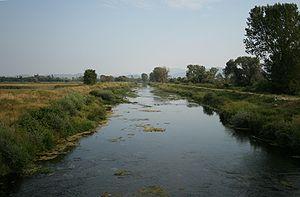
Trebižat est une rivière du sud de la Bosnie-Herzégovine. Elle est le principal affluent du fleuve Neretva.
Ljubuški [ˈʎubuʃki] est une ville et une municipalité de Bosnie-Herzégovine située dans le canton de l'Herzégovine de l'Ouest et dans la Fédération de Bosnie-et-Herzégovine. Selon les premiers résultats du recensement bosnien de 2013, la ville intra muros compte 4 387 habitants et la municipalité 29 521.